Frederick D. Sulcer

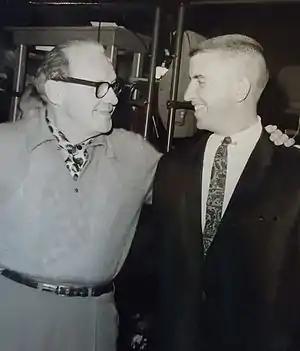
Sulcer with comedian Jack Benny in the 1950s.

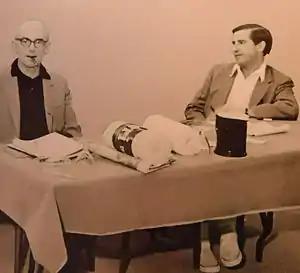
Sulcer with Needham Harper & Steers chairman Paul Harper in the 1970s.

Frederick Durham Sulcer (August 28, 1926 – January 18, 2004), known as Sandy Sulcer, was an American advertising agency copywriter and executive who created the 1960s "Put a Tiger in Your Tank" advertising theme for "Esso" gasoline, now known as ExxonMobil and later as a rainmaker bringing in new clients.